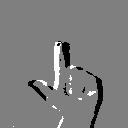
ASL letter: l